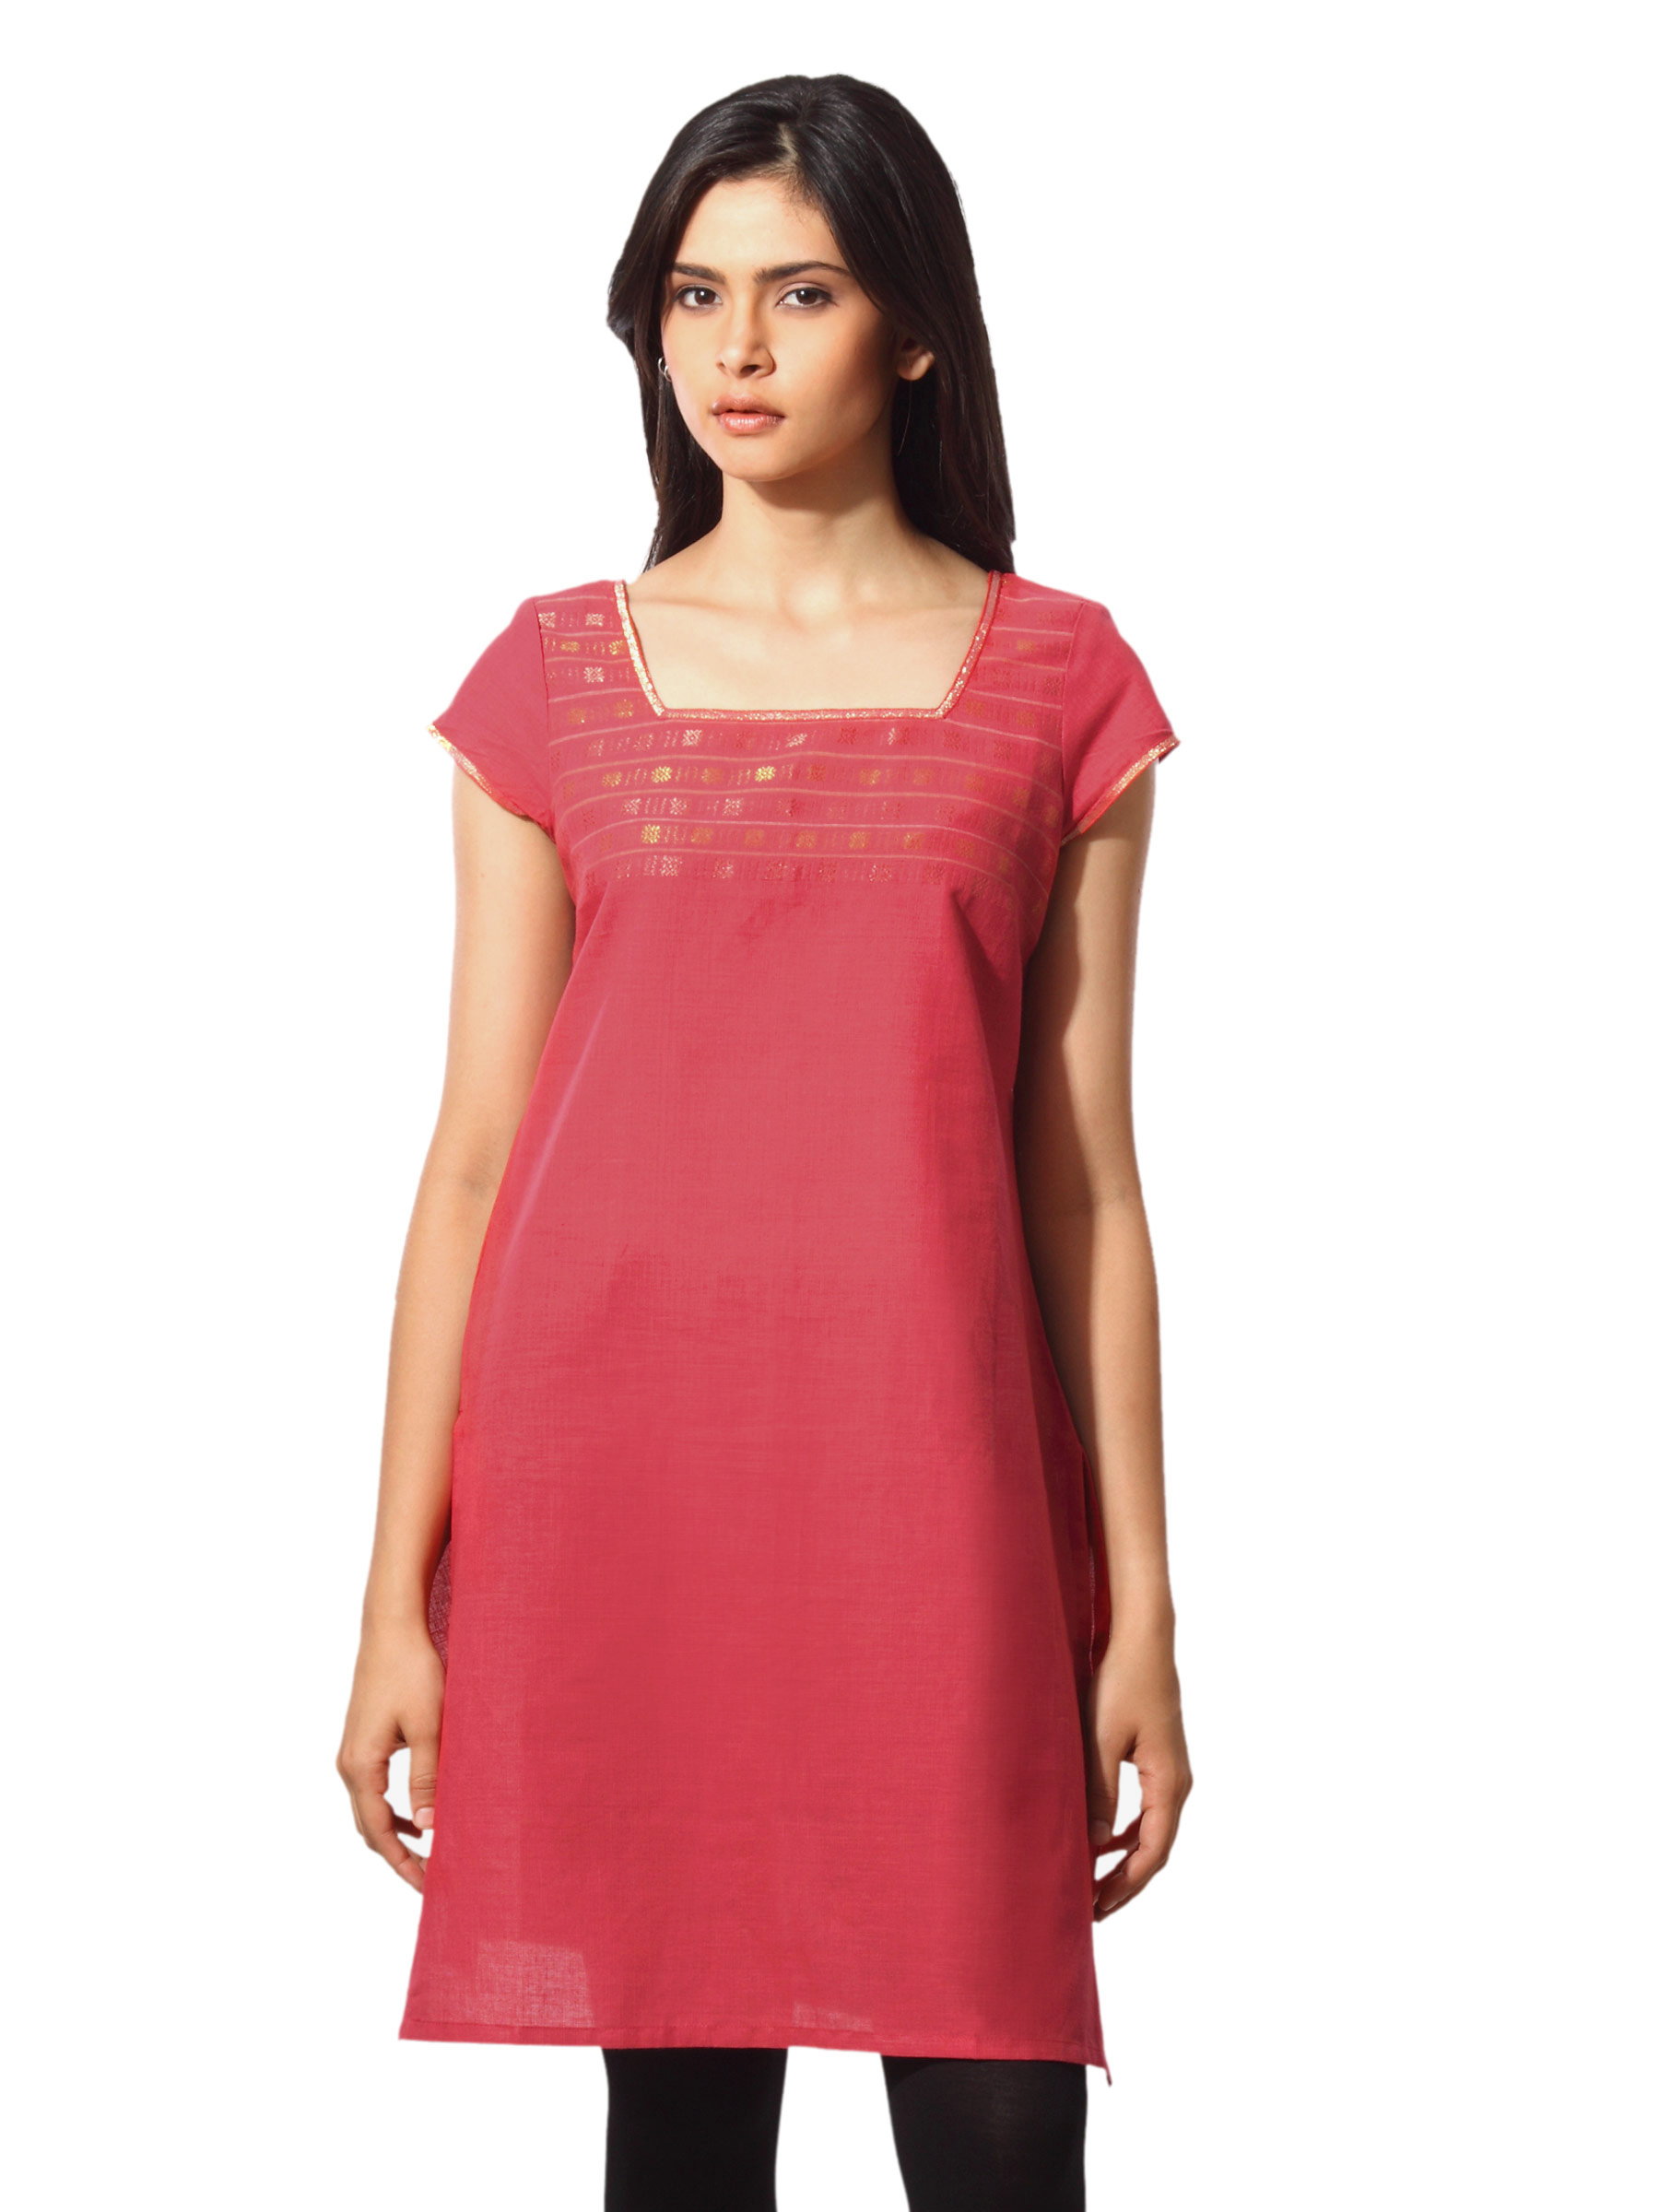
Aurelia Women Dobby Red Kurta
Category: Apparel / Topwear / Kurtas
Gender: Women
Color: Red
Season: Summer 2012
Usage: Ethnic